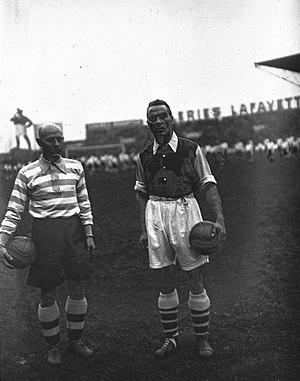
photo des capitaines d'Arsenal et du Racing Club de France lors d'un match de gala entre les deux équipes en 1934.
Arsenal Football Club est un club de football anglais fondé le 1ᵉʳ décembre 1886 à Londres. Son siège est situé dans le borough londonien d'Islington.
Alexander Wilson James fut un footballeur écossais, qui est né le 14 septembre 1901 à Mossend dans le Lanarkshire et décédé le 1ᵉʳ juin 1953. Évoluant au poste d'inside forward, il fut l'un des plus grands joueurs de l'histoire d'Arsenal Football Club. Il fait partie du Scottish Football Hall of Fame, depuis 2005, lors de la deuxième session d'intronisation.
Le Racing Club de France Football abrégé en Racing CFF, couramment surnommé « Racing » et autrefois appelé « Racing Club de Paris», est un club fondé à Paris en 1896, en tant que section football du Racing Club de France, un club omnisports parisien créé le 20 avril 1882 et basé à Colombes dans le département des Hauts-de-Seine au nord-ouest de la capitale.